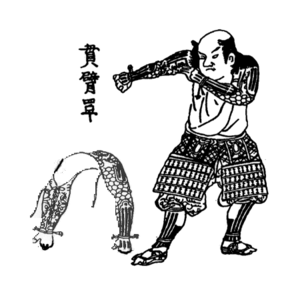
L’armure japonaise est un équipement traditionnel japonais destiné à la protection individuelle. Ce type d’armure était porté entre autres par les samouraïs et les daïmyos. Elle est constituée de plusieurs parties. L'assemblage des pièces de l'armure est conçu de manière à nuire le moins possible à la mobilité.